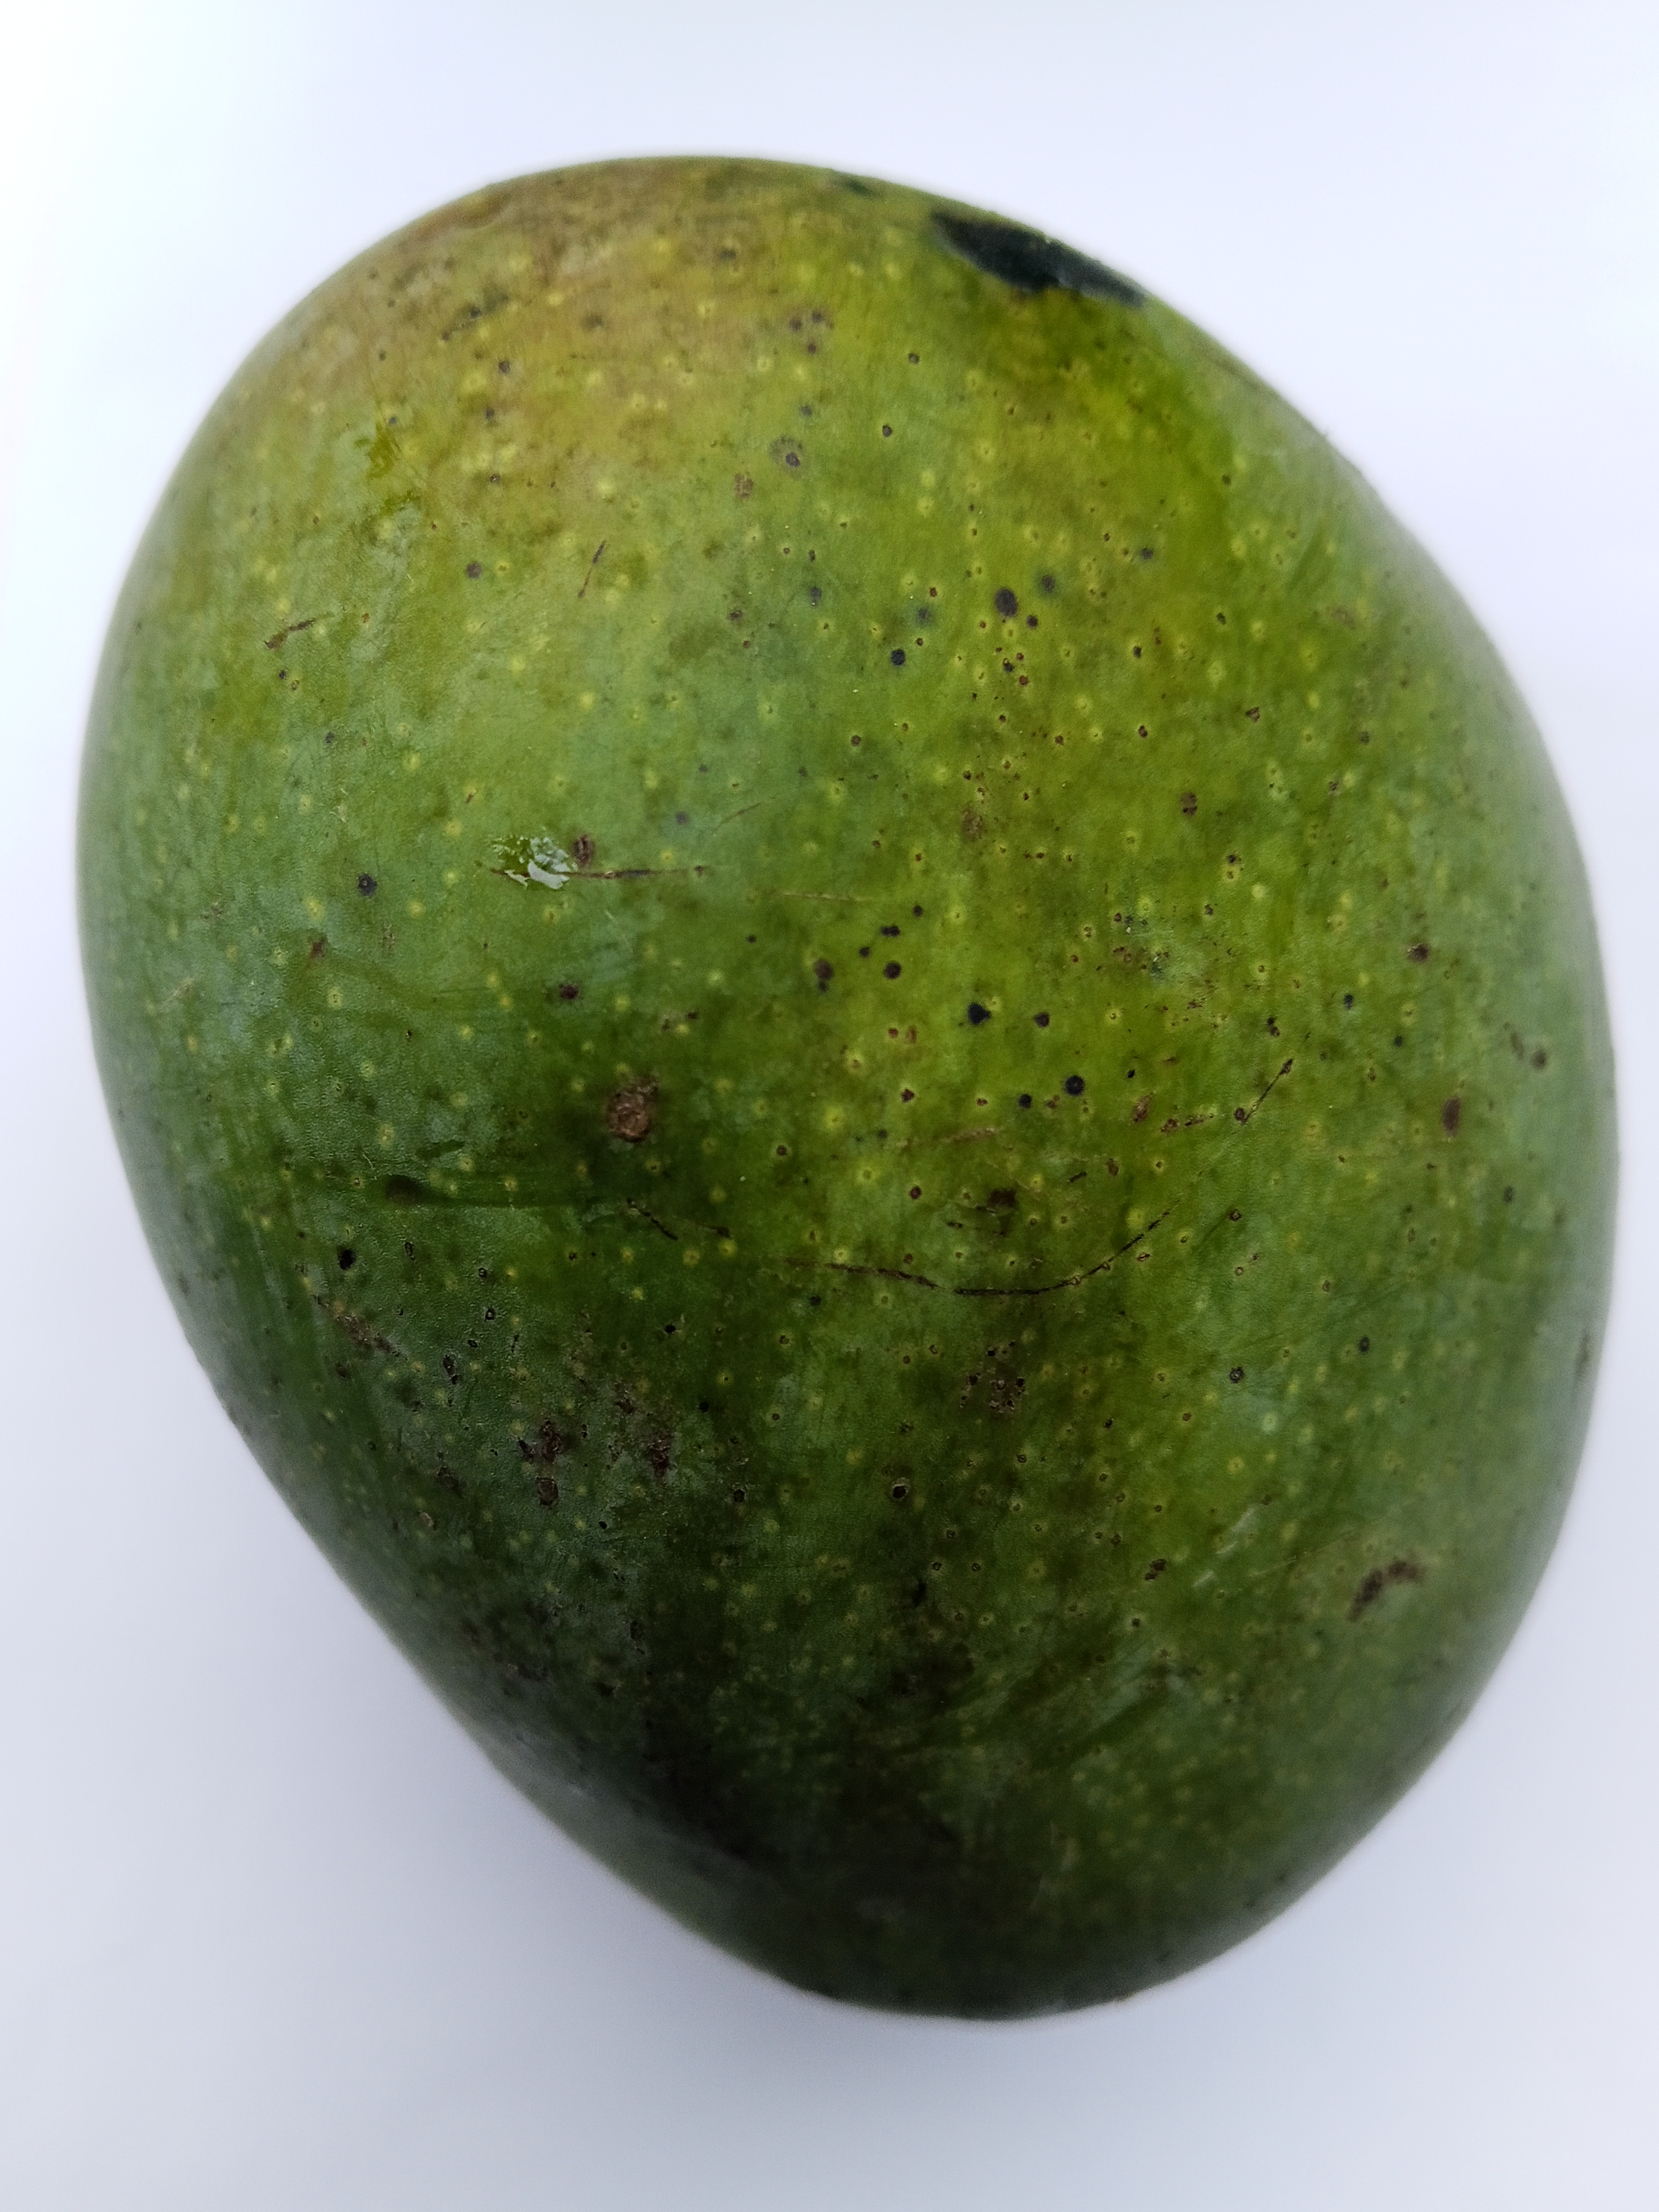
Mango variety: Bari 4